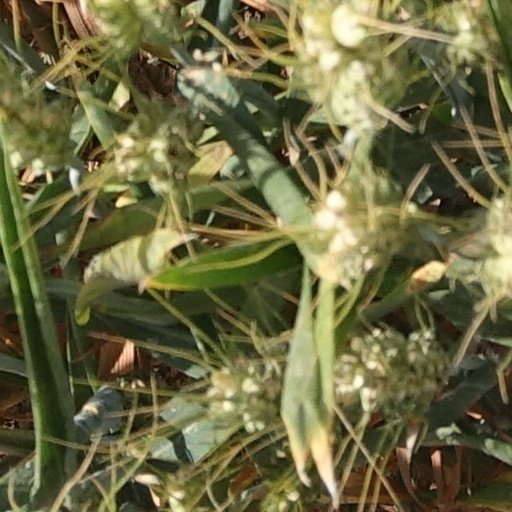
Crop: wheat